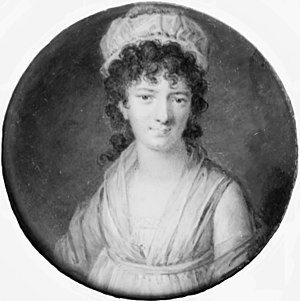
Charlotte Schimmelmann
Charlotte Schimmelmann, af Cornelius Høyer
Magdalene Charlotte Hedevig lensgrevinde Schimmelmann, født Schubart var en dansk adelsdame. Hun var datter af oberstløjtnant Carl Rudolf Schubart og Inger født Løvenskiold og blev grevinde efter sit ægteskab.